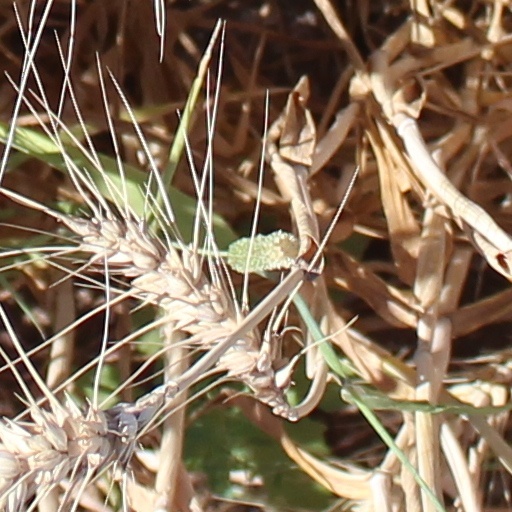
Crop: wheat